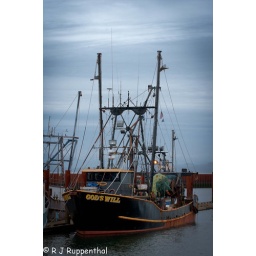
Fishing boat in Astoria. Teach a man to fish and...